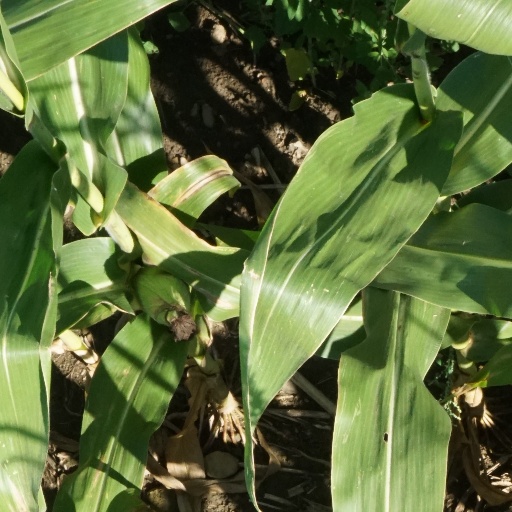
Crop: maize; corn